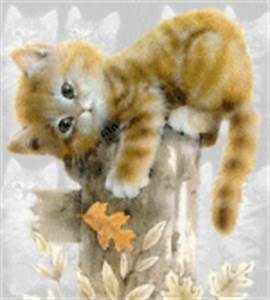
Label: cat